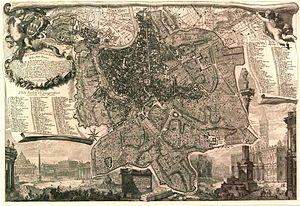
Giambattista Nolli, né en 1692 ou 1701 à Côme et décédé en 1756 à Rome est un architecte et cartographe italien.